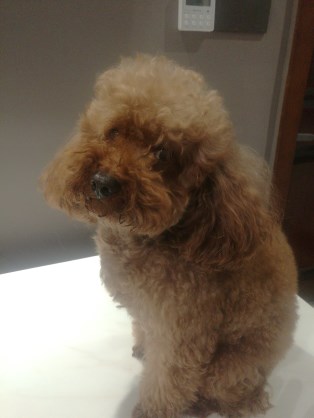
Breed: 7449-n000128-teddy